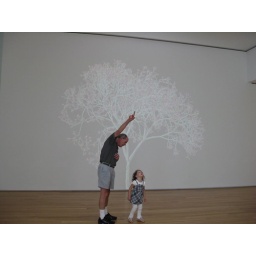
Showing the little girl from where the image of the tree is being projected. She gleefully watched as the tree blew in the breeze.